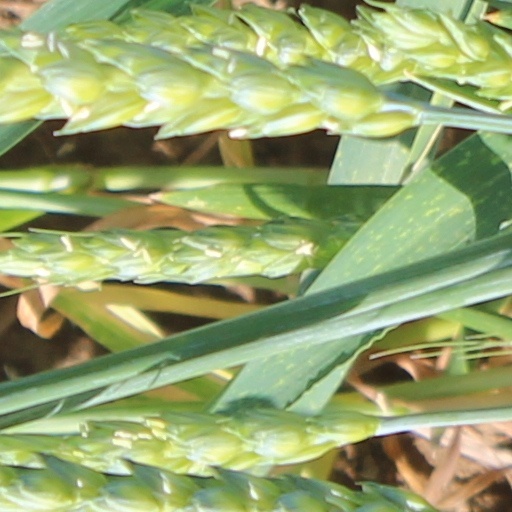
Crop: wheat